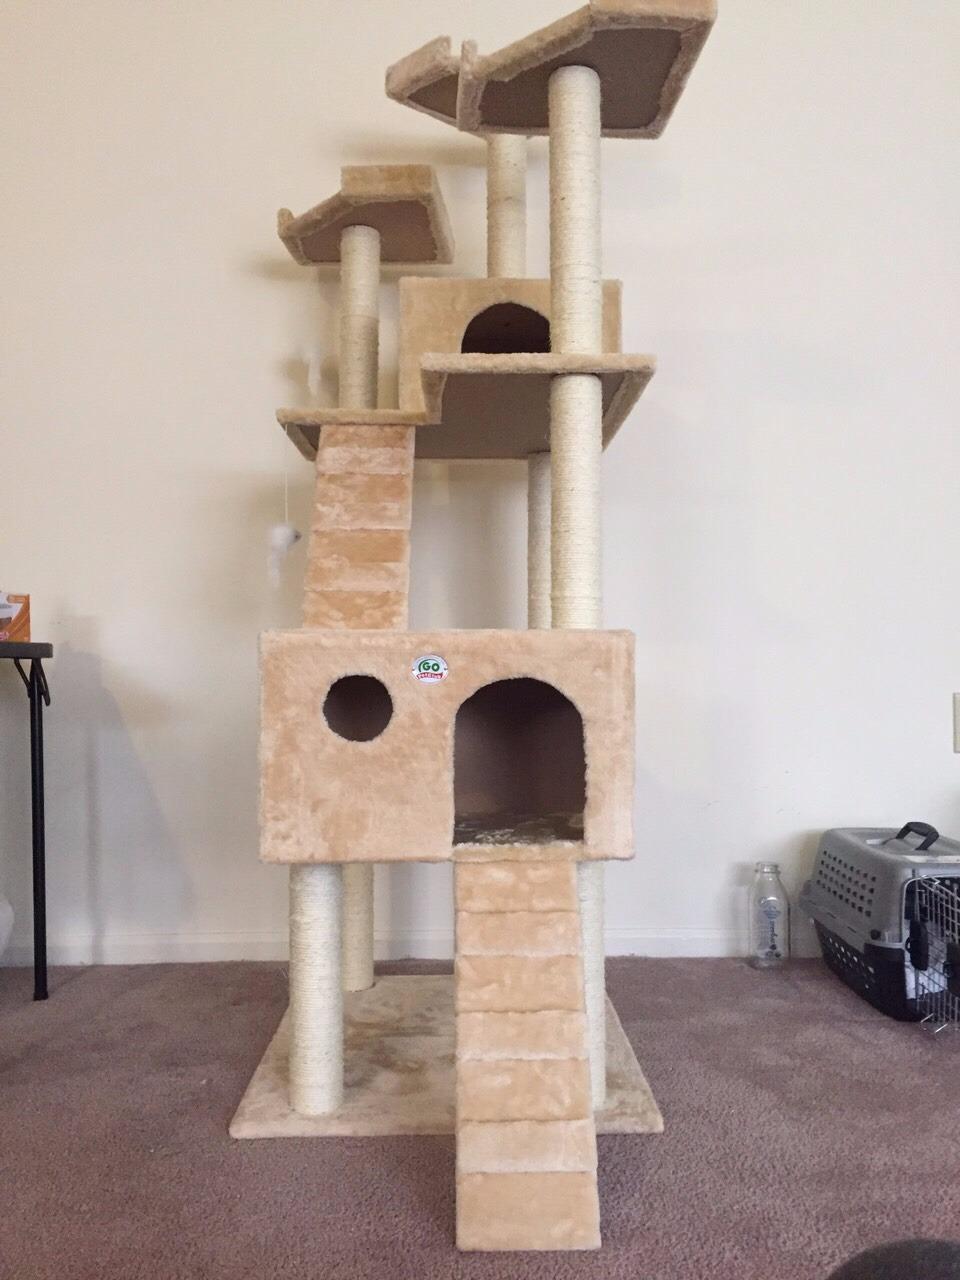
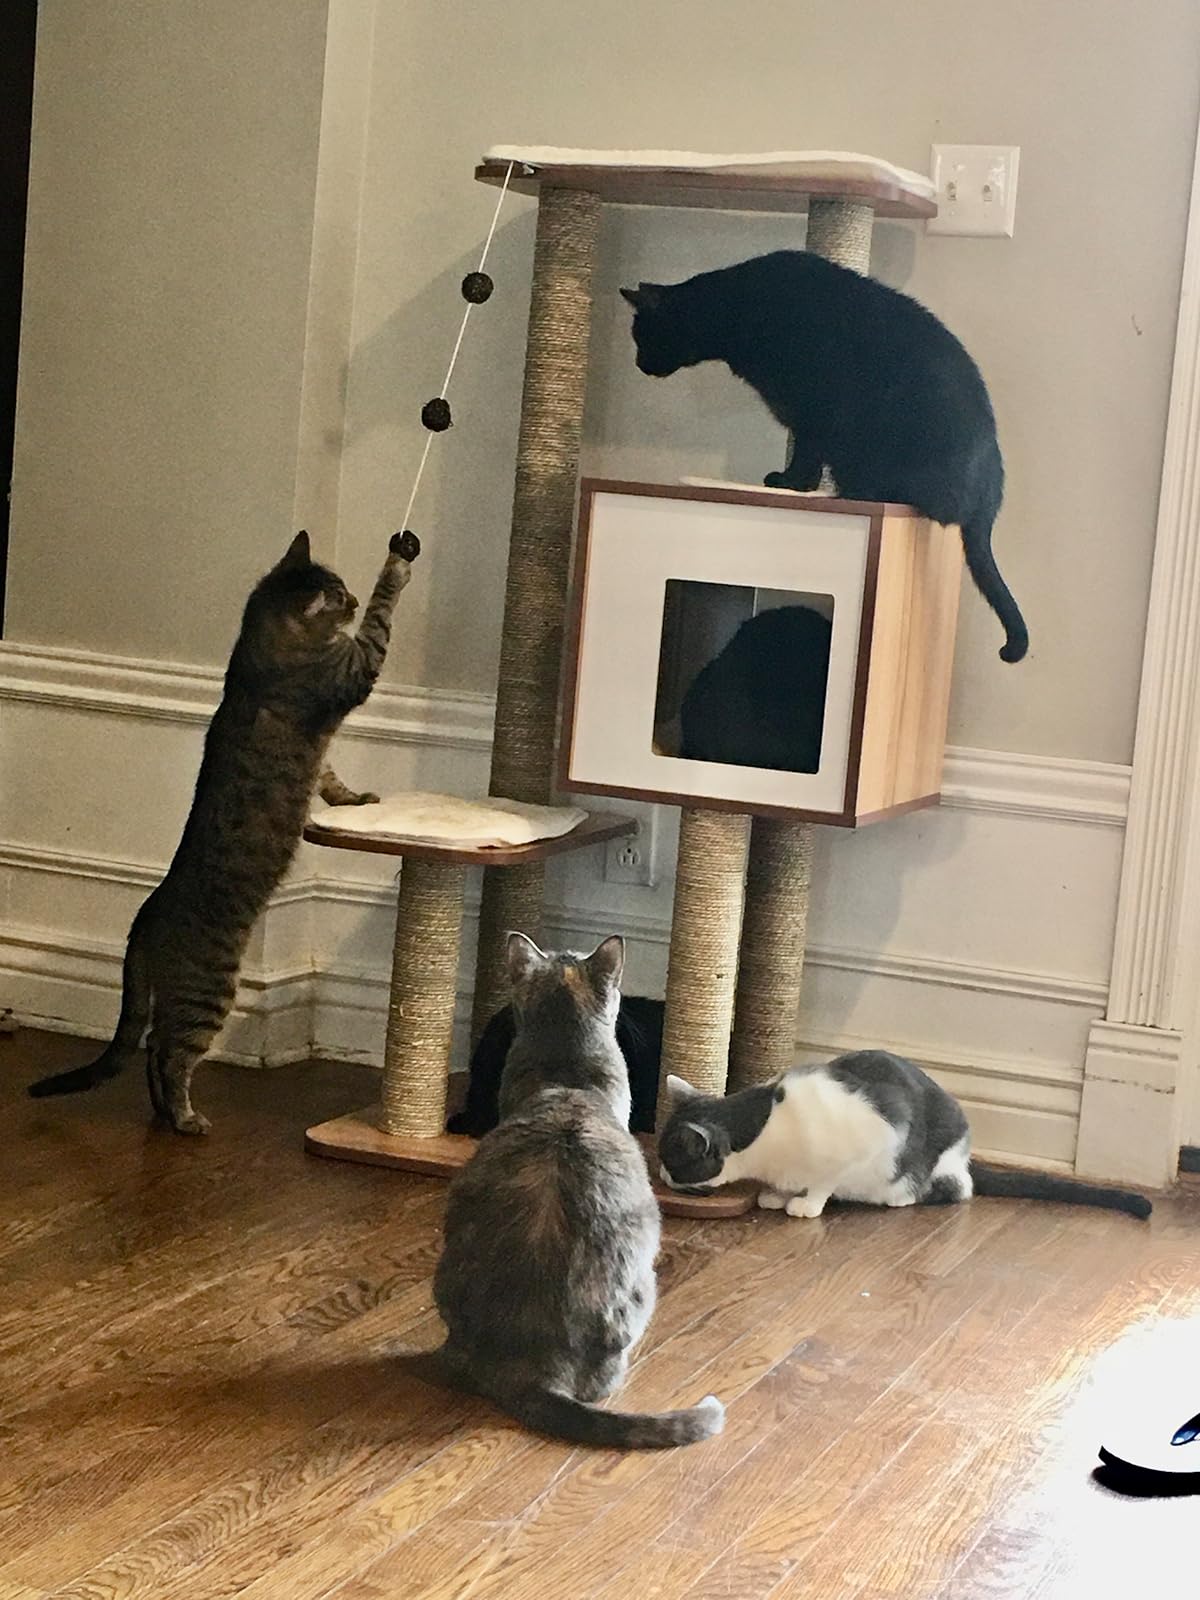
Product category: items_cat tree
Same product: no